Bar'an Temple

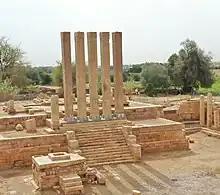
Barran Temple in 2021

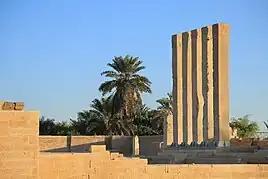
Barran Temple in Marib governorate, 2017.

The Barran Temple is a Sabaean temple near Marib, Yemen; also known as the "Throne of Bilqis", it dates back to the 10th century BCE and was dedicated to the god al-Maqah.